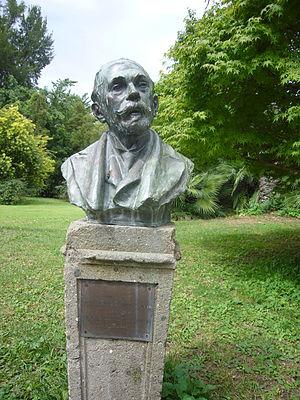
Pietro Romualdo Pirotta est un naturaliste italien.